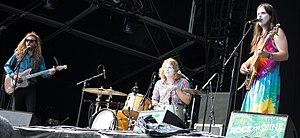
Fuzz en concert lors du festival Rock en Seine en 2015 (Paris, France).
Fuzz est un groupe de rock américain, originaire de San Francisco, en Californie.